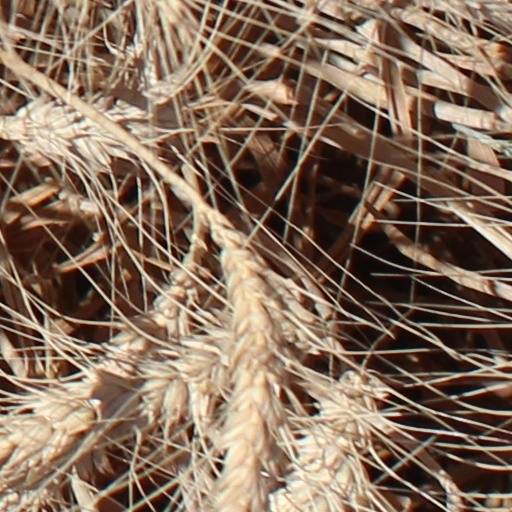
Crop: wheat